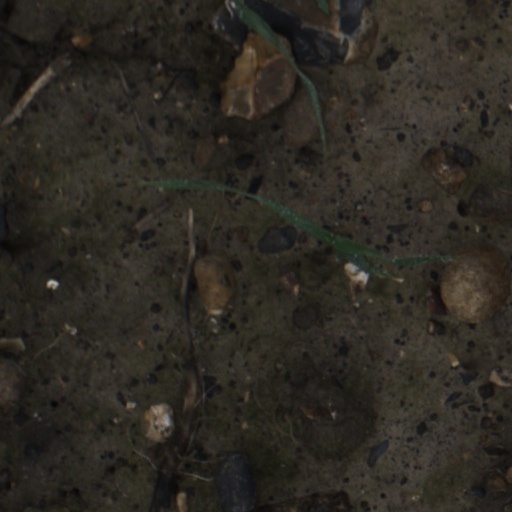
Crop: wheat